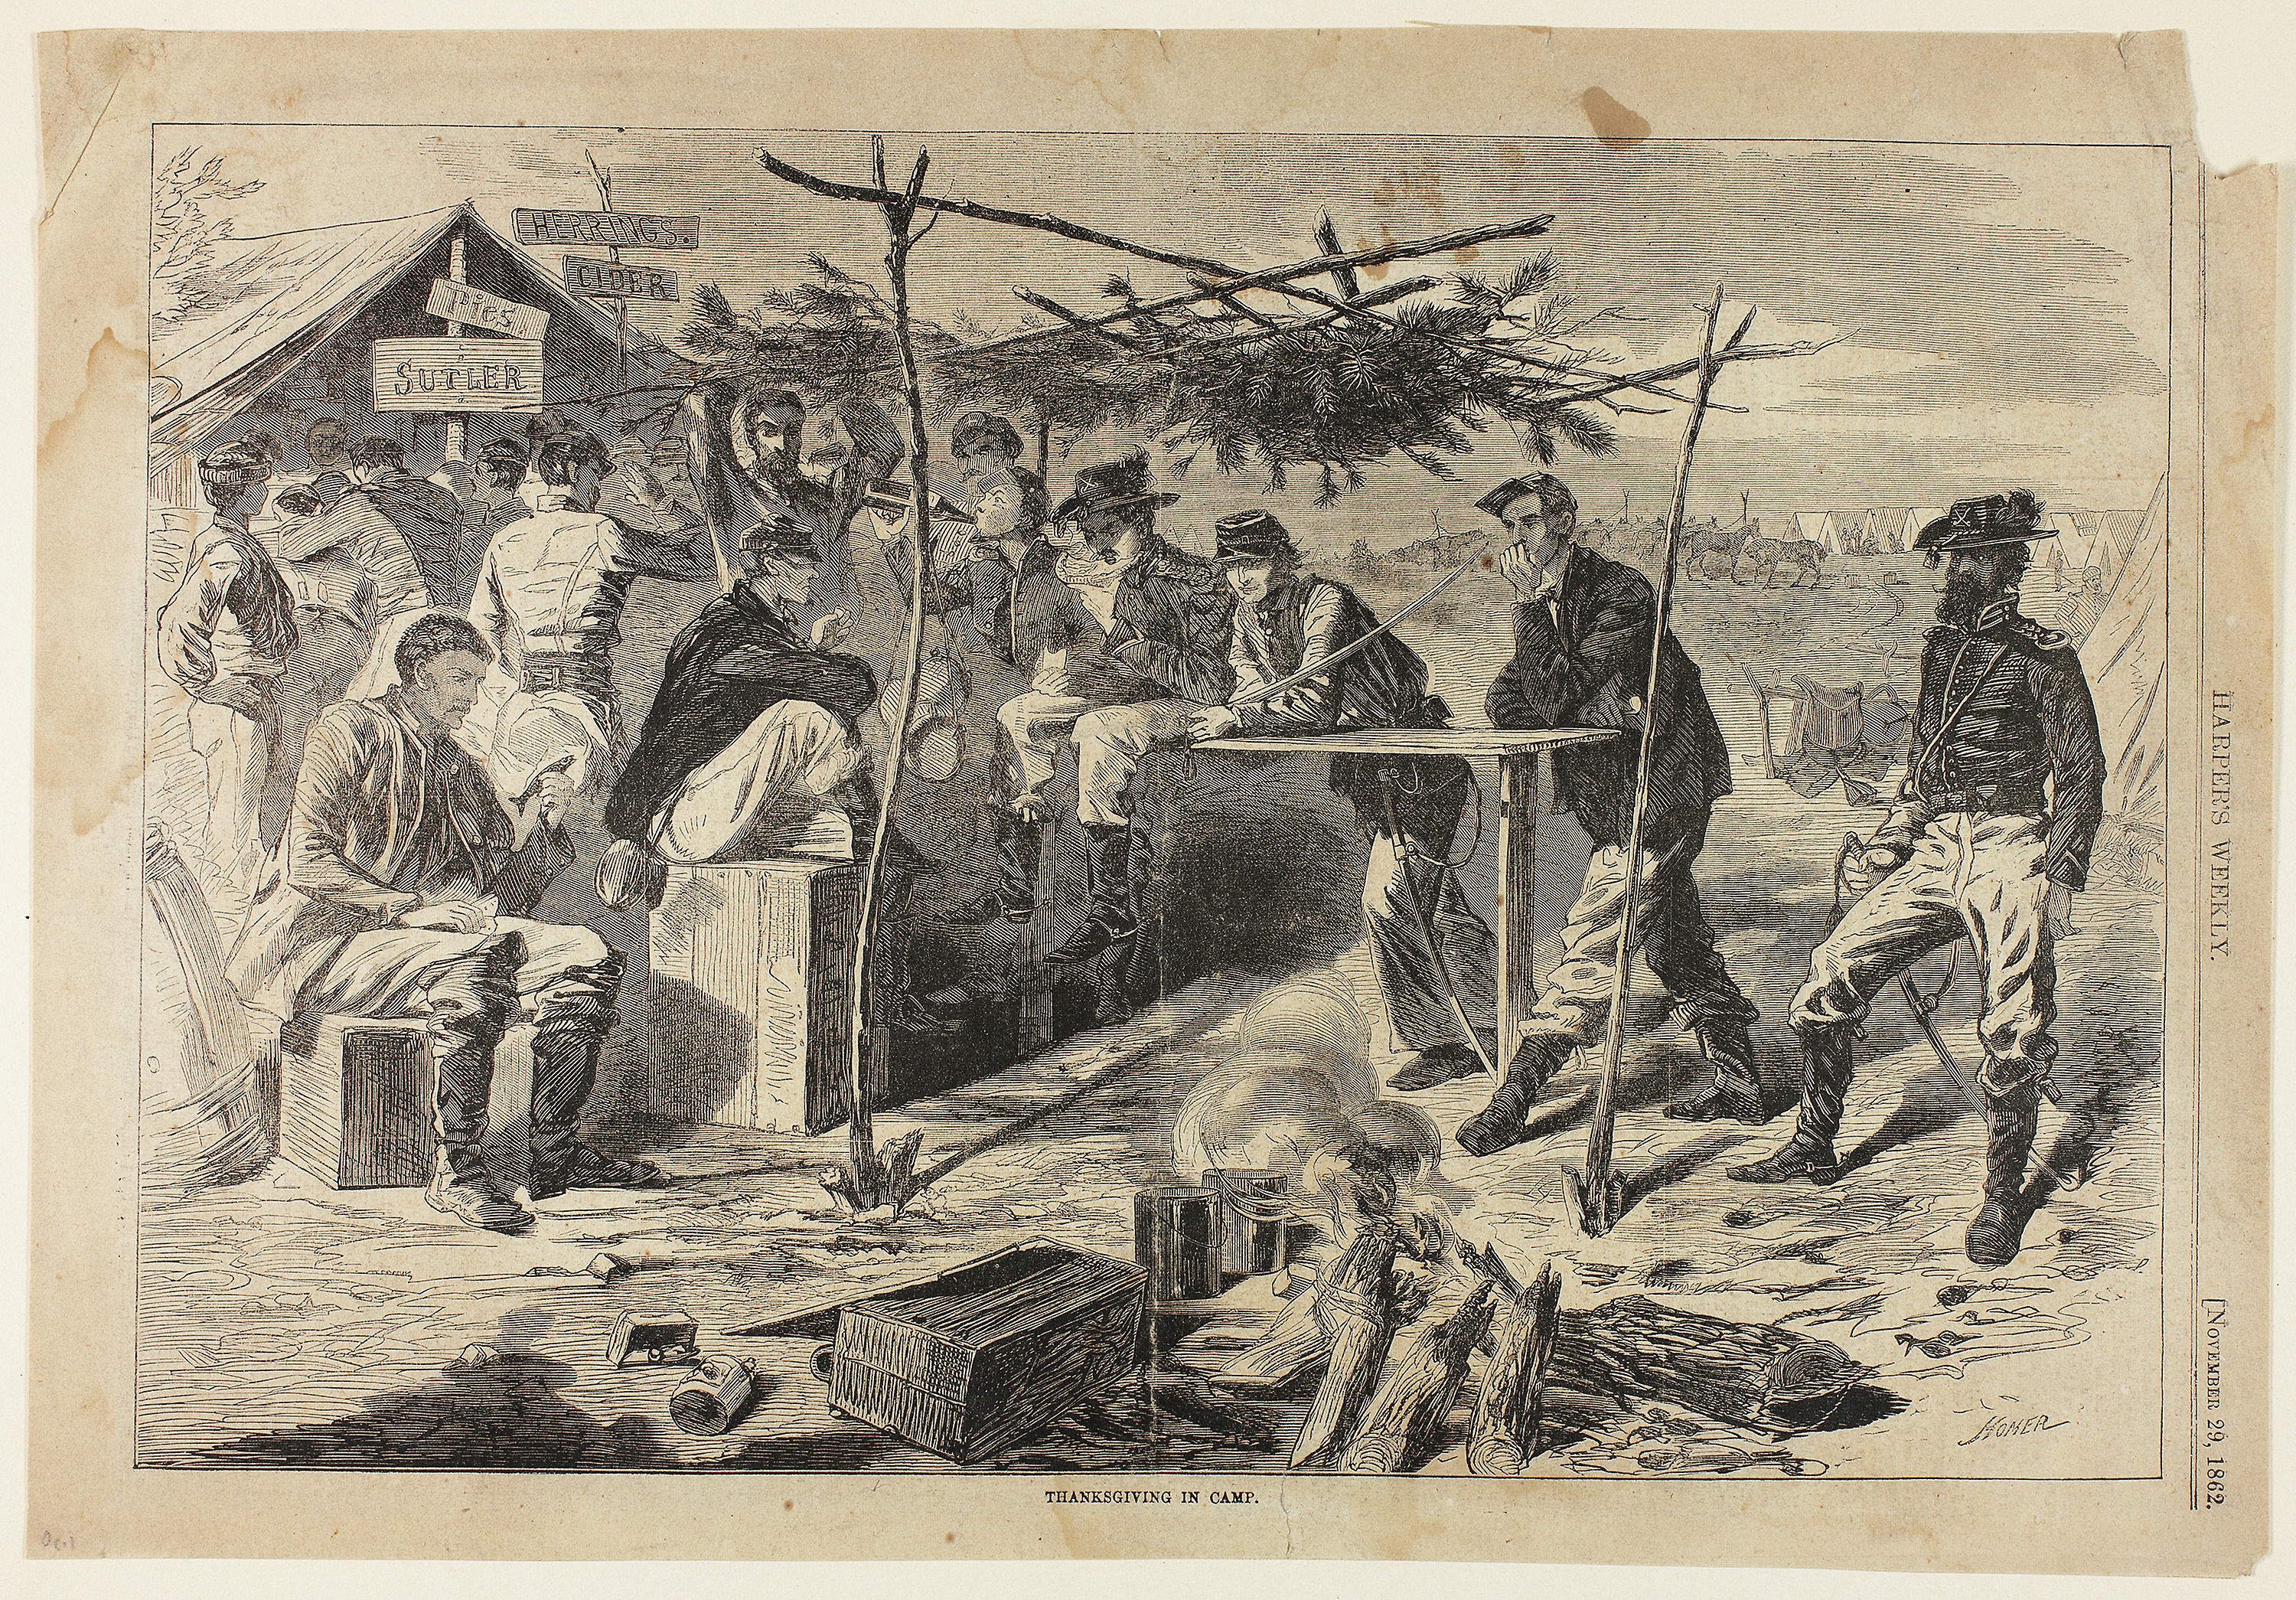
art, history, visual arts, human behavior